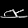
Label: Sandal